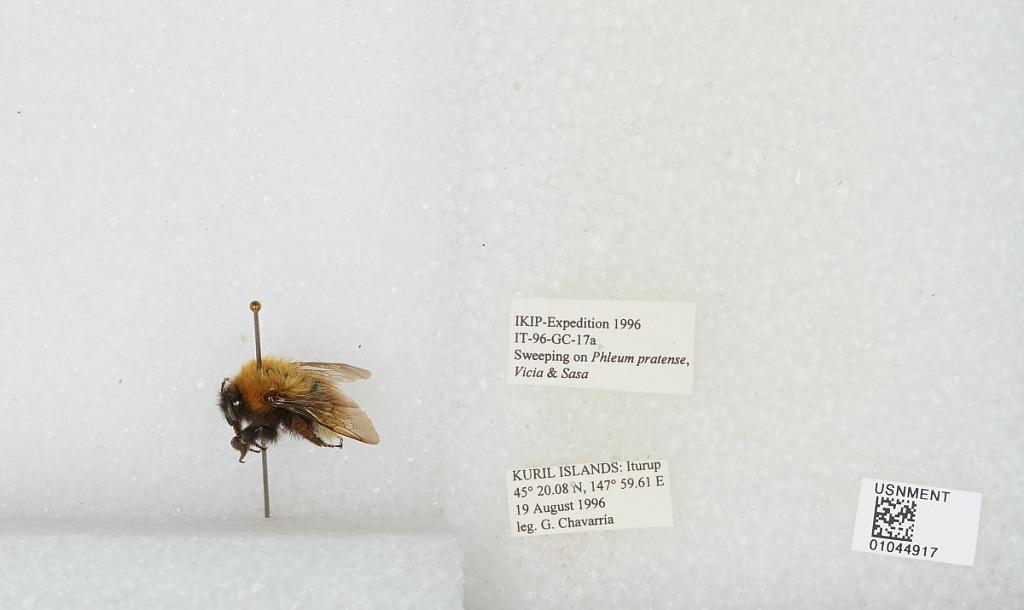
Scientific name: Bombus sp.
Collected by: G. Chavarria
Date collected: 1996-8-19
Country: Russia
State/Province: Sakhalin
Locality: Iturup Kuril Islands
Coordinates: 45.3347, 147.994